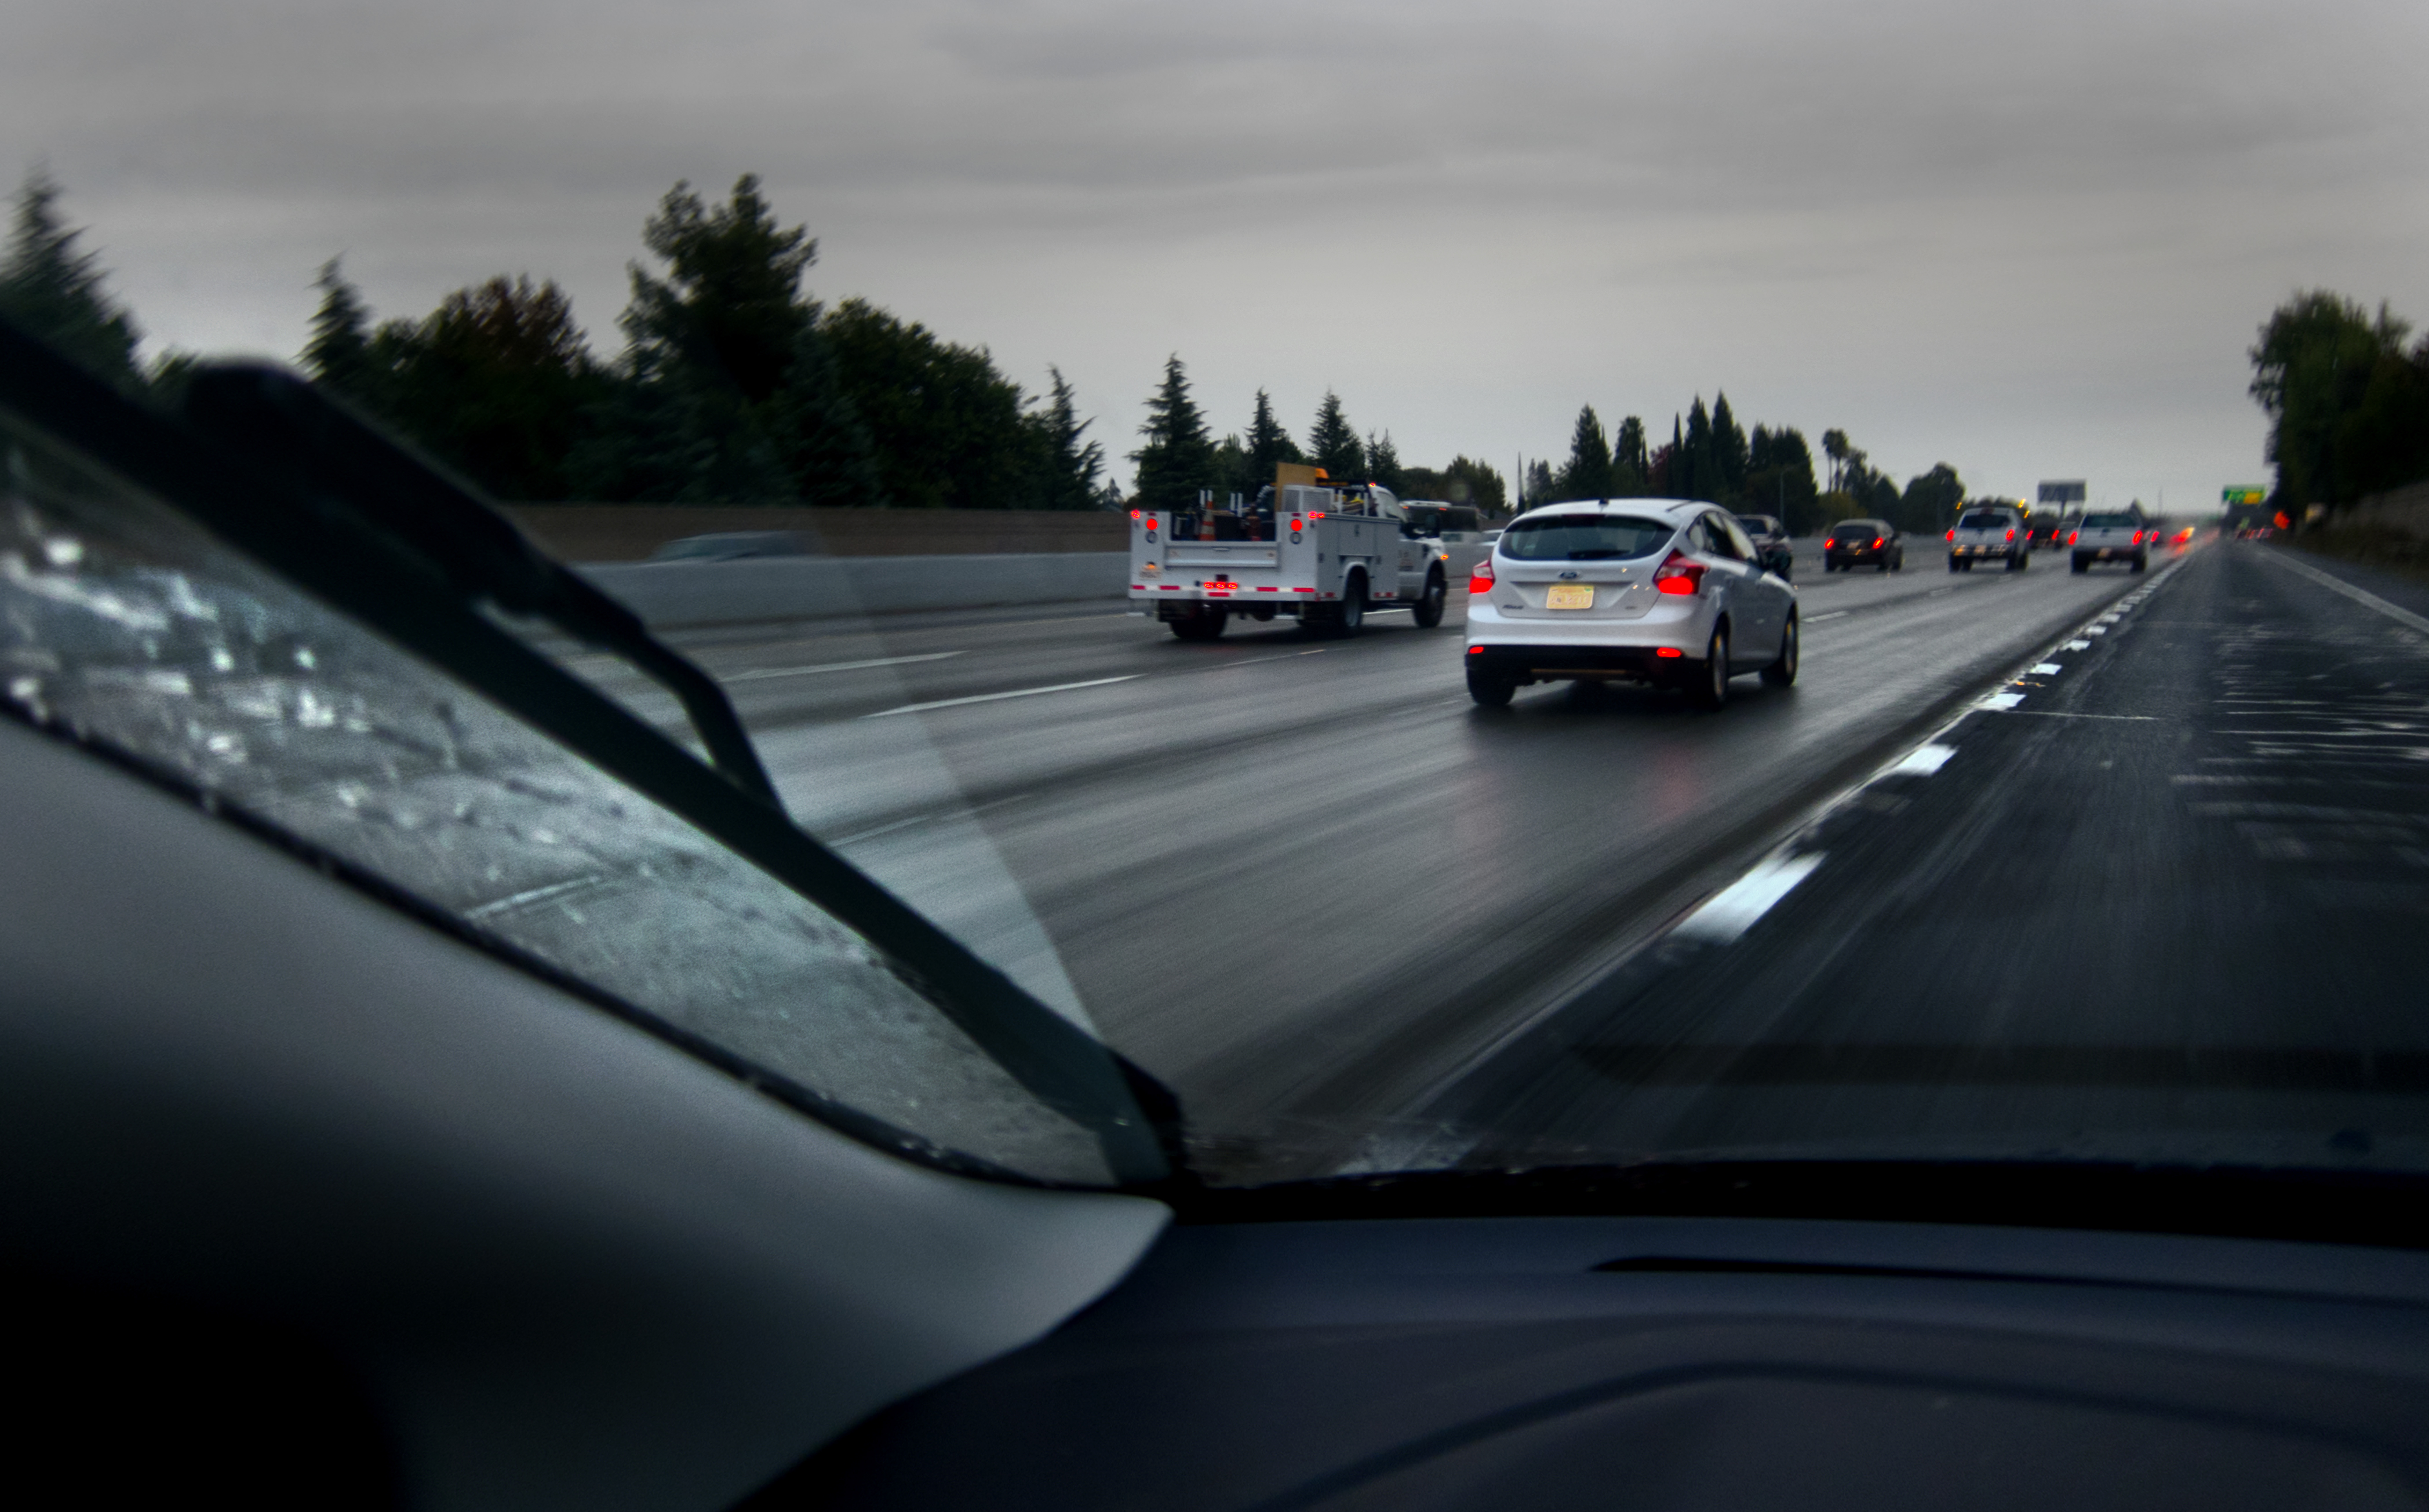
car, driving, freeway, vehicle, windshield, lane, sports car, supercar, focus, ford, tail, taillight, 365, us50, taillamp, land vehicle, automobile make, automotive exterior, automotive design, luxury vehicle, executive car